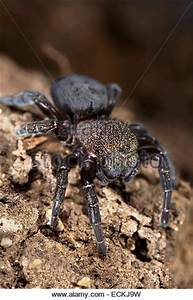
Label: ragno